Chan Royal Palace

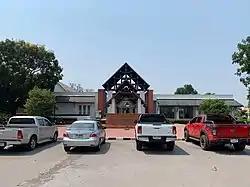
Entrance to the Chan Royal Palace Historical Center

Chan Royal Palace located on the Wang Chan Road, Nai Mueang Sub-district, Mueang Phitsanulok District, Phitsanulok Province of Thailand, is an archaeological site complex consisting of the ruins of the Chan Palace and several temples. It is the location of a King Naresuan the Great shrine. In the past, it was also the location of Phitsanulok Pittayakhom School. Currently, the Fine Arts Department has completed the restoration of the Chan Palace Phase 1.